Vagney

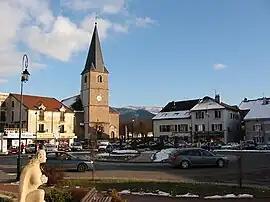
The church and surroundings in Vagney

Vagney is a commune in the Vosges department in Grand Est in northeastern France.